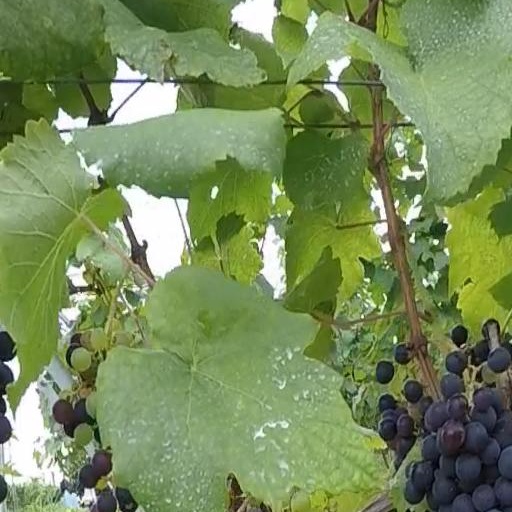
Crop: grape